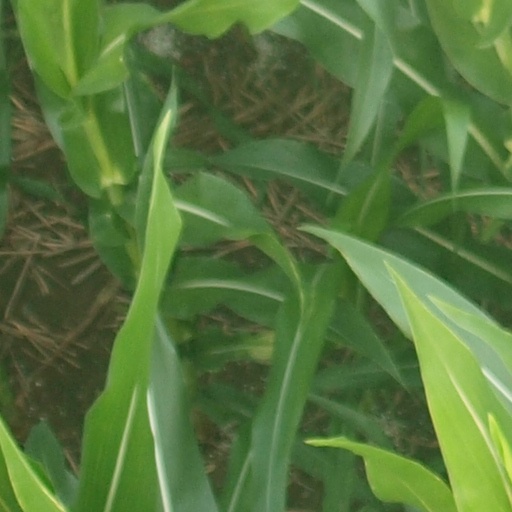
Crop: maize; corn